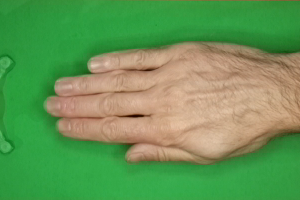
Label: paper